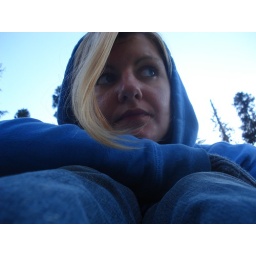
waiting with the stuff, in the cold, for the guys to come back from filming down the road with the van